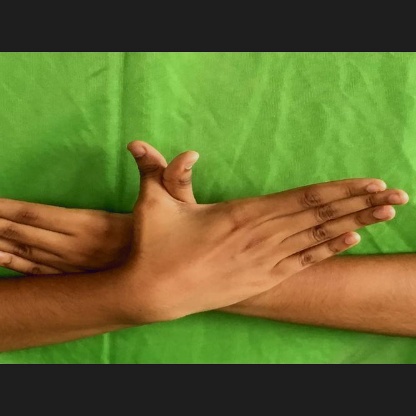
Mudra: Garuda